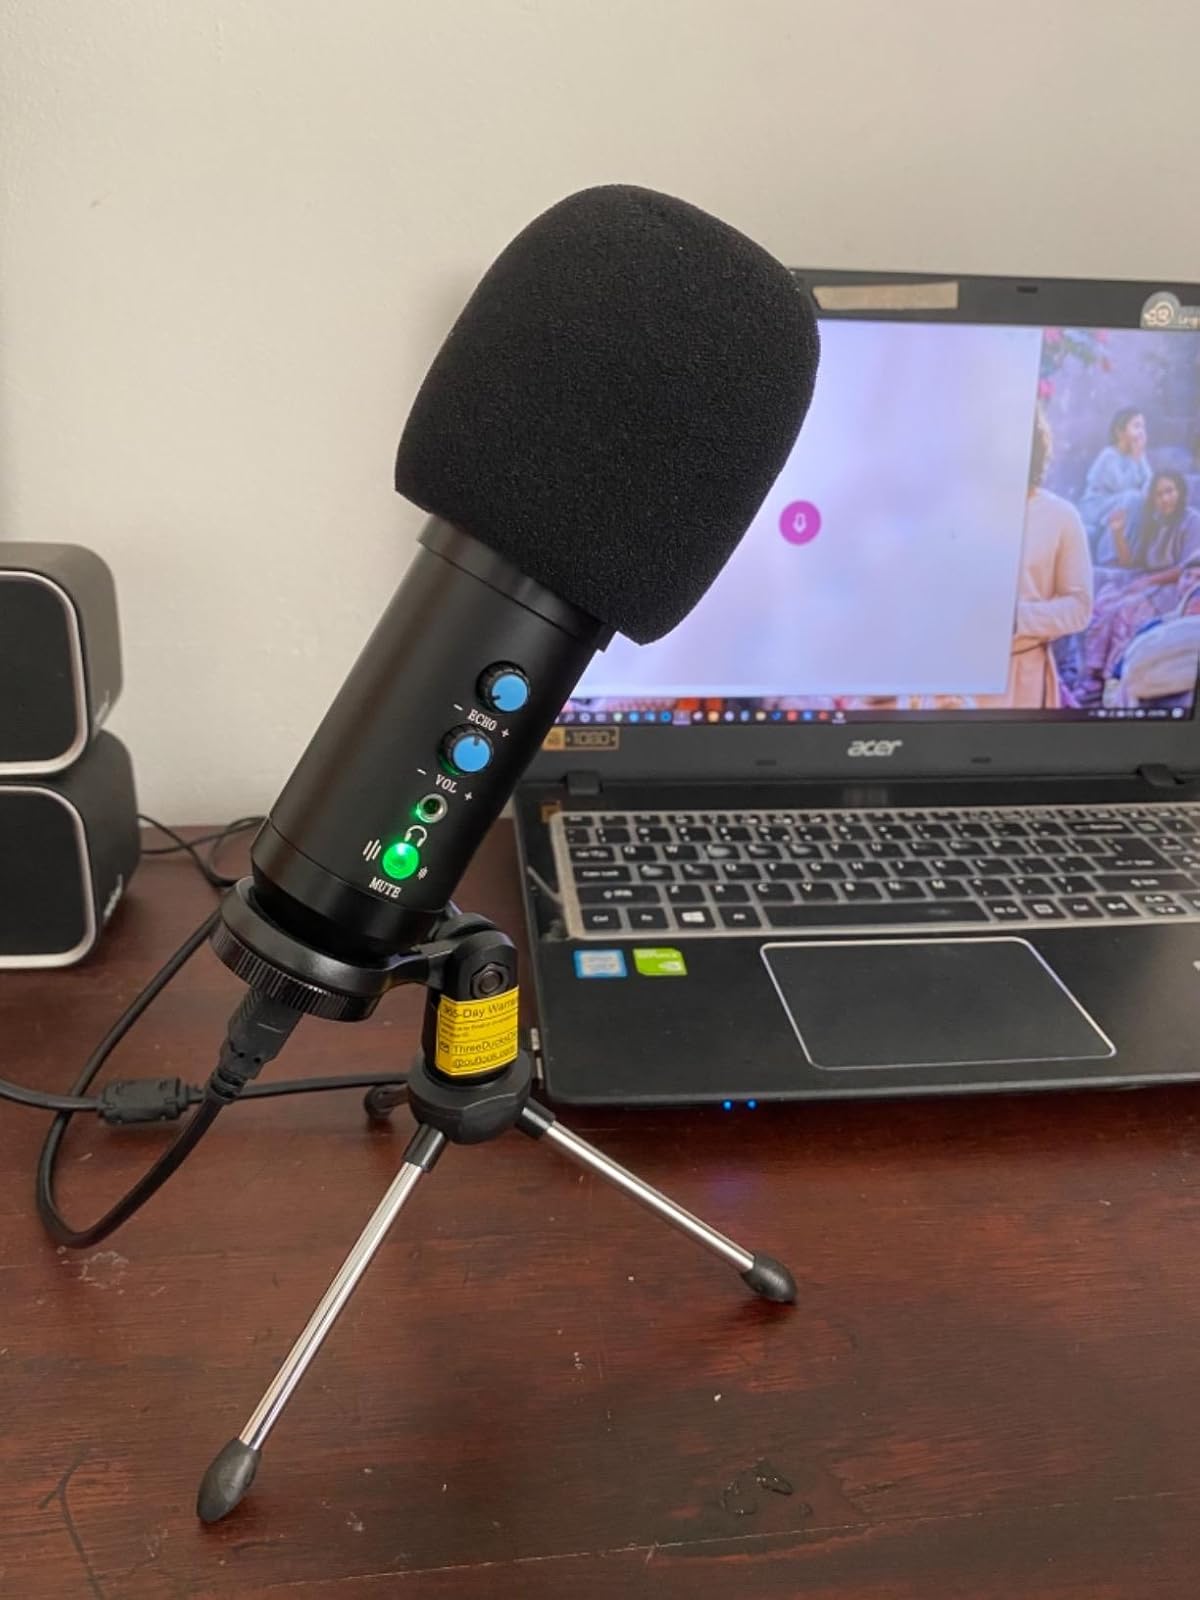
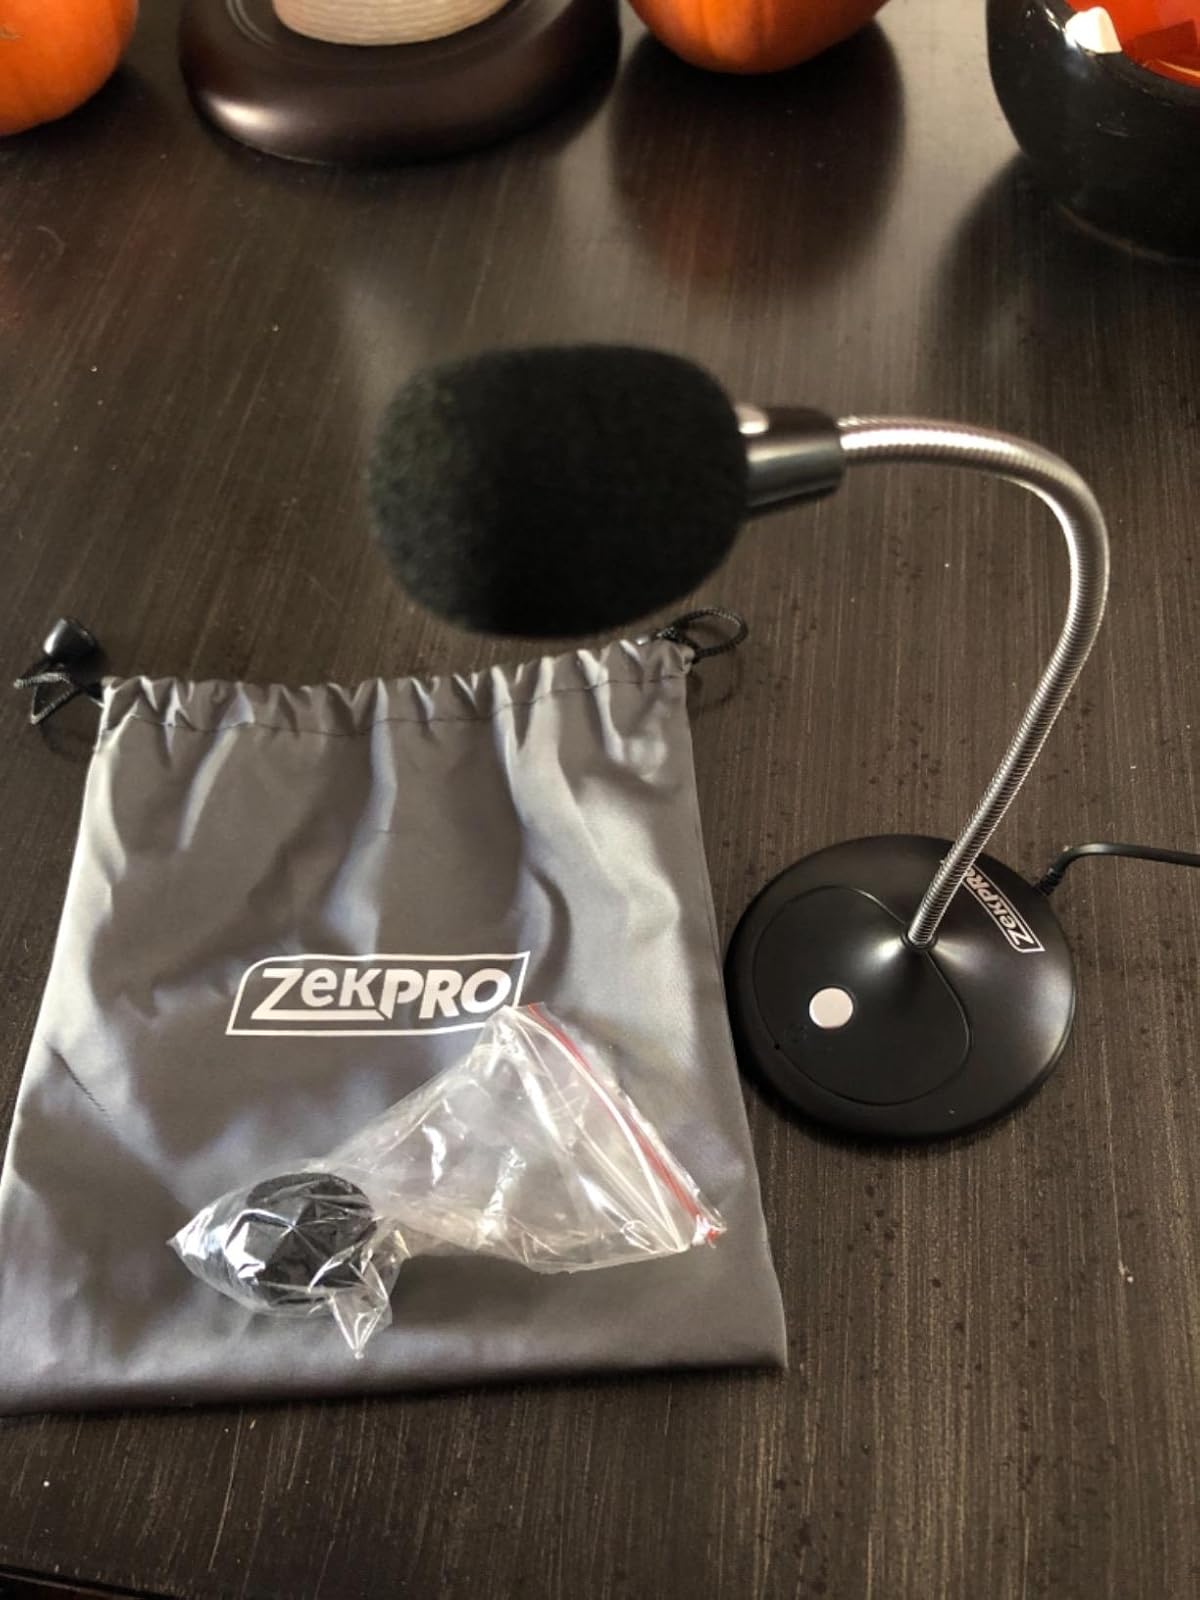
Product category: microphone
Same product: no